Hōshōryū Tomokatsu

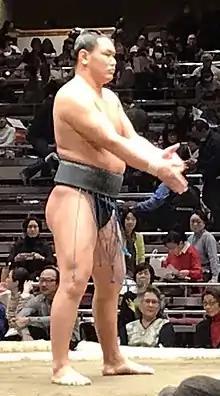
Hōshōryū in January 2019

Hōshōryū joined Tatsunami stable after high school. During this time, he was in regular contact with his uncle who gave him such advice as "build on your own strengths" and "don't put on weight quickly or you'll risk injury." Hōshōryū first stepped into the ring professionally in January 2018. In his debut, he was defeated by fellow debutant Naya, who was also garnering attention as the grandson of the greatly respected Taihō. Because of their strong family ties to sumo, he commented that he and Naya (who later changed his to Ōhō) felt close to each other. In his first official tournament on the in March 2018, Hōshōryū was close to winning the division championship after scoring six consecutive victories, but was defeated again by Naya, who went on to win the championship. Since then, the two wrestlers have maintained a certain rivalry.